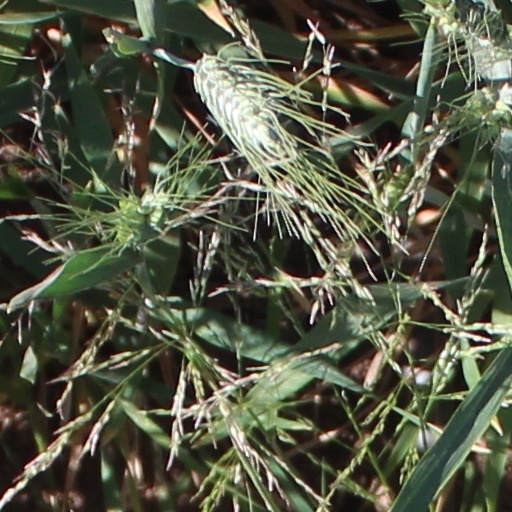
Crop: wheat